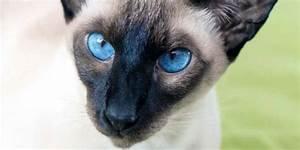
cat